Decennial Air Cruise

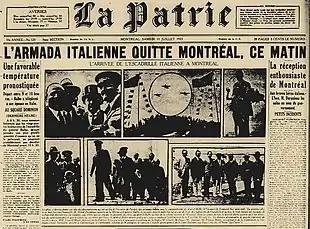
La Patrie of Montréal, featuring the Italian Air Armada on the front page (Saturday 15 July 1933)

The initial plan was to fly around the world through: the Mediterranean, the Persian Gulf, India, China, Japan, Kuril Islands, Kamchatka Krai, Aleutian Islands, Alaska, California, Panama, Florida, New York, Newfoundland, Ireland, and Italy. Captain Enea Silvio Recagno was sent to the Aleutian Islands and Kamchatka Karin in May 1931 to explore the area, and he singled out Attu Island as the most appropriate base for the squadrons. The plan had to be discarded due to the Japanese invasion of Manchuria and the cost, deemed too high by Balbo given the financial crisis. Not willing to abandon the idea of pursuing the North Atlantic route, Balbo decided that the Italian planes had to reach the International Exposition in Chicago, whose motto "A Century of Progress" he considered particularly suitable.